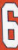
Number: 6